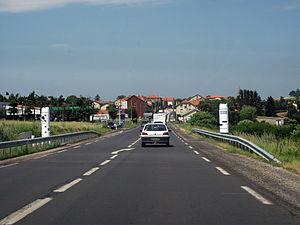
Route nationale 88 avant l'entrée dans Costaros (Haute-Loire, Auvergne, France)
Les directions interdépartementales des Routes nationales sont, en France, des services déconcentrés du ministère de la Transition écologique et solidaire, créés par le décret 2006-304 du 16 mars 2006. Elles ont été créées dans la continuité de l'application de la loi « Libertés et responsabilités locales » du 13 août 2004, qui a transféré aux départements une partie des routes nationales existantes, pour assurer l'entretien, l'exploitation et la gestion des routes nationales restantes. Ces compétences étaient auparavant attribuées aux directions départementales de l'équipement.
Costaros est une commune française située dans le département de la Haute-Loire, en région Auvergne-Rhône-Alpes.
Auvergne-Rhône-Alpes est une région administrative française. Située dans la partie centrale et orientale du sud de la France, elle a été créée par la réforme territoriale de 2015. Mise en place après les élections régionales de décembre 2015, elle regroupe les anciennes régions Auvergne et Rhône-Alpes. Elle se compose de 12 départements et d'une métropole à statut de collectivité territoriale, s'étend sur 69 711 km² et compte 7 877 698 habitants en 2015. Lyon est le chef-lieu de la région.